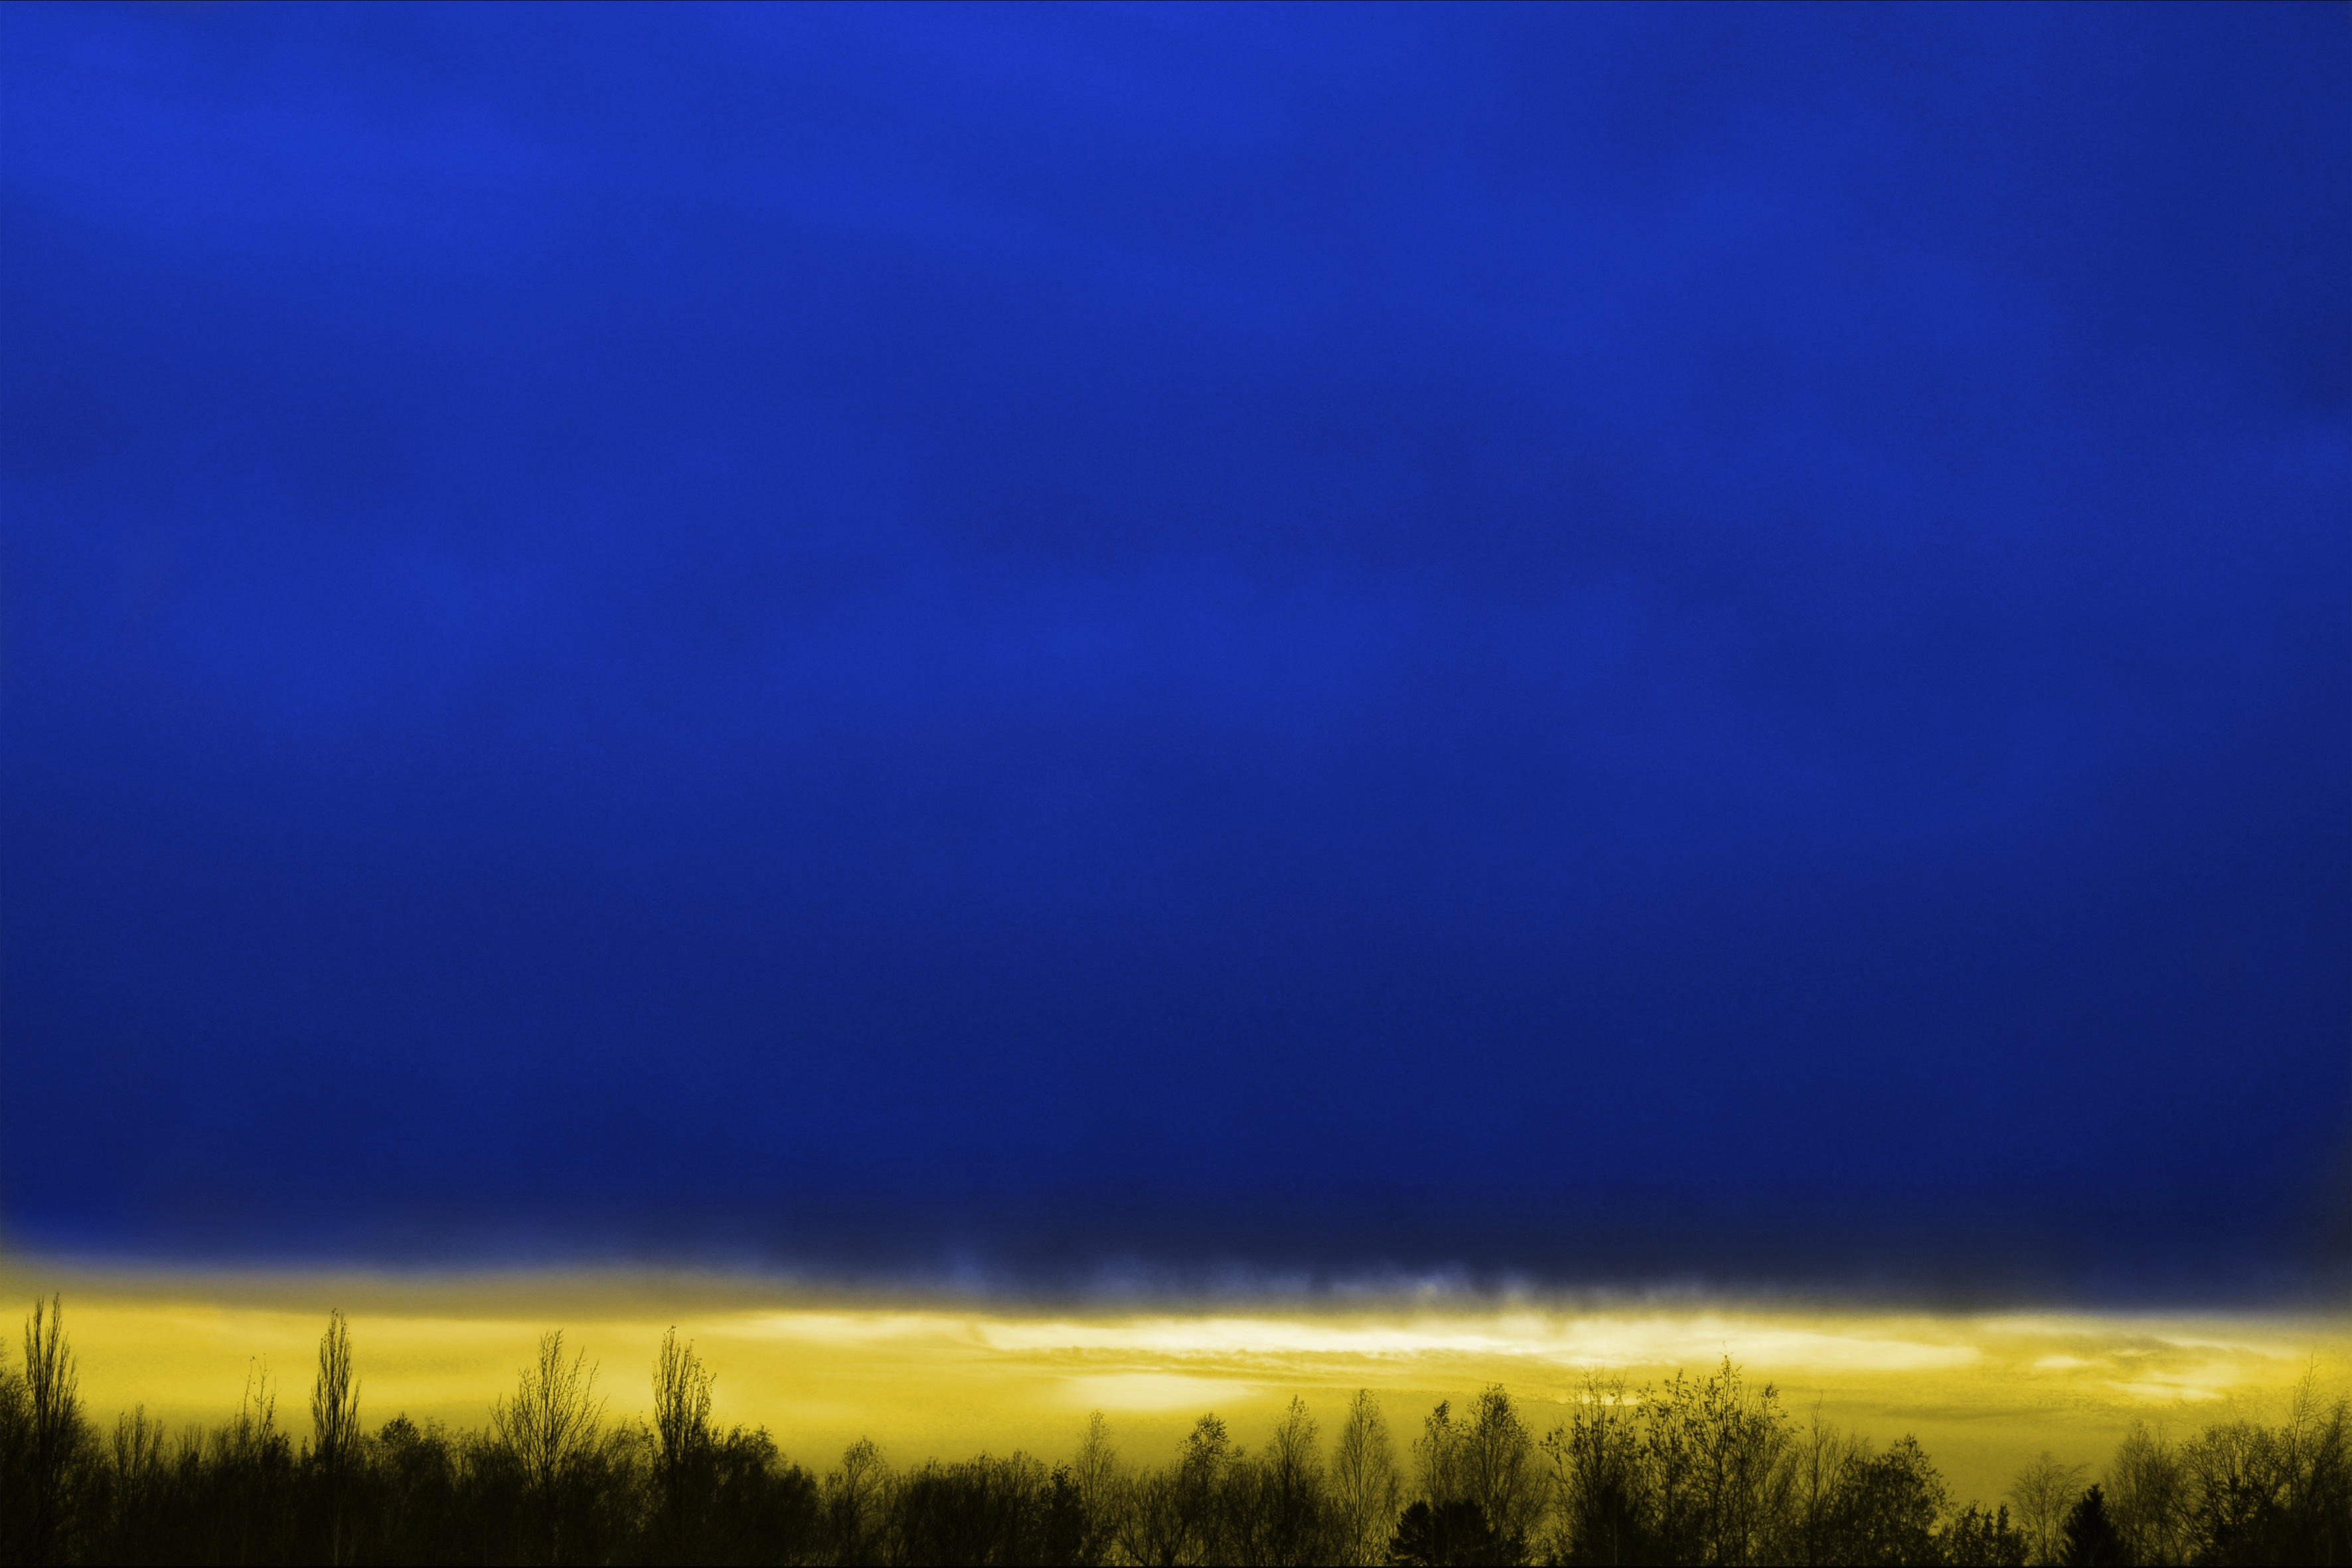
nature, horizon, light, cloud, sky, sunrise, field, night, sunlight, morning, dawn, atmosphere, dusk, evening, reflection, aurora, blue sky, clouds, gold, meteorological phenomenon, atmospheric phenomenon, computer wallpaper